Ottawa-Bonnechere Graben

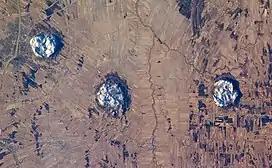
Three of the central Monteregian Hills viewed from space (from left: Mont Saint-Hilaire, Mont Rougemont and Mont Yamaska).

Since the Late Proterozoic to Early Paleozoic, erosion has removed the volcanic peaks, exposing a number of relic volcanic pipes, such as Callander Bay and the Manitou Islands in Lake Nipissing.